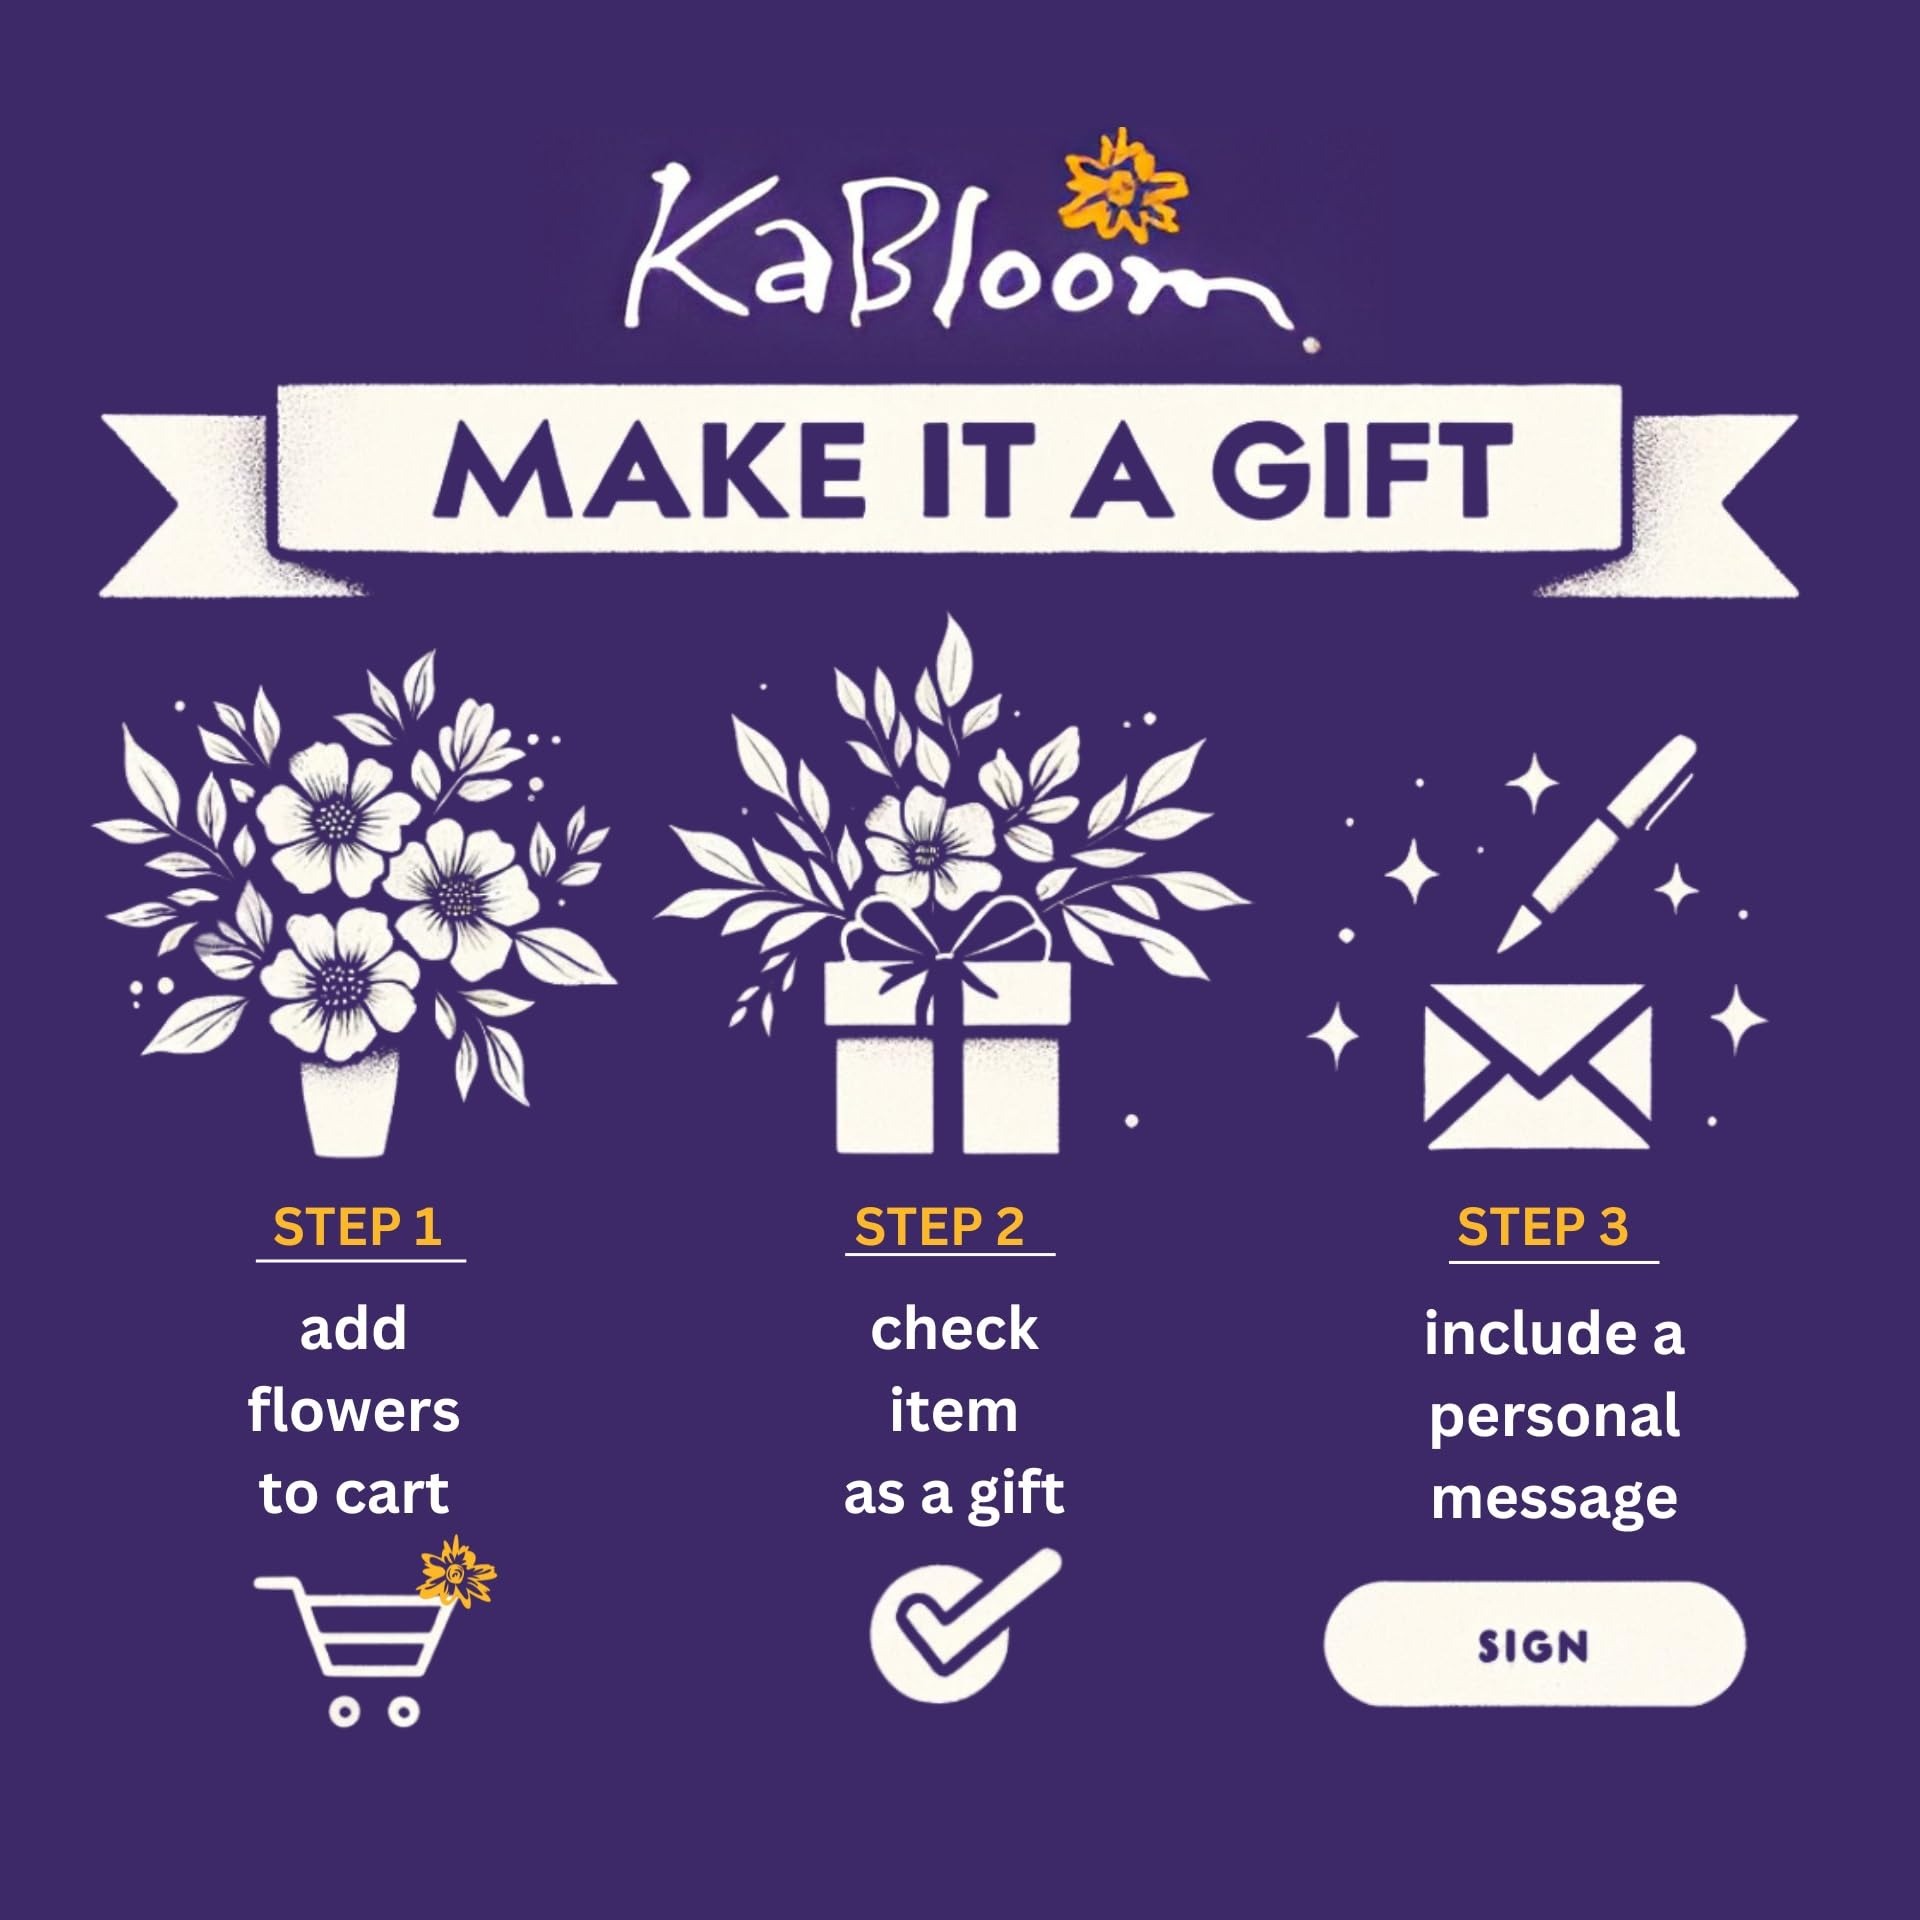
Item Name: KaBloom Flowers - Mother's Day Collection - PREMIUM 50 Orange Tulips - Wholesale Fresh Flowers I Gift for Birthday, Sympathy, Anniversary, Get Well, Thank You, Valentine, Mother’s Day Fresh Flowers
Bullet Point 1: Composition: The bloom collection includes fresh 50 Orange Tulips. We ship in a specially designed box that protects the flowers during transit.
Bullet Point 2: Fresh Flowers: Our fresh flower bouquets are shipped in their bud stage, ensuring easier transport and longer-lasting blooms. The flowers will fully open within 2–3 days.
Bullet Point 3: Gift Note: To ensure your gift inlcudes your information for the recipient, At checkout, please check off "THIS IS A GIFT" or "ADD A GIFT RECEIPT" and please include your name in the message.
Bullet Point 4: Care and Handling: To ensure your flowers thrive, remove your bouquet from its wrap, cut them by 1 inches at an angle, and place them in a vase filled with fresh luke warm water.
Bullet Point 5: Fresh flowers for Birthdays, Get Well Gift for Women, Anniversary, Graduation, Sympathy, Congratulations, Thank You, or Just Because
Value: 1.0
Unit: Count

Price: 71.67